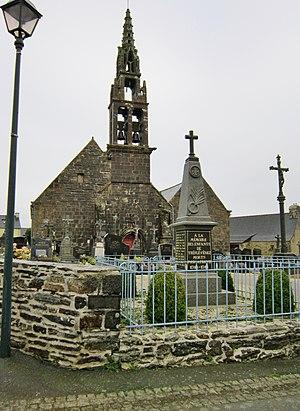
Tréflévénez
Tréflévénez [tʁeflevenɛz] est une commune du département du Finistère, dans la région Bretagne, en France.